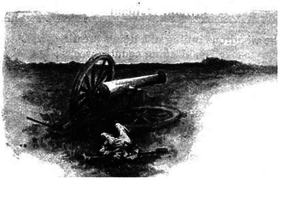
John Pelham est un officier d'artillerie de l'armée des États confédérés. Il sert dans le corps de cavalerie du général James Ewell Brown Stuart durant la guerre de Sécession.